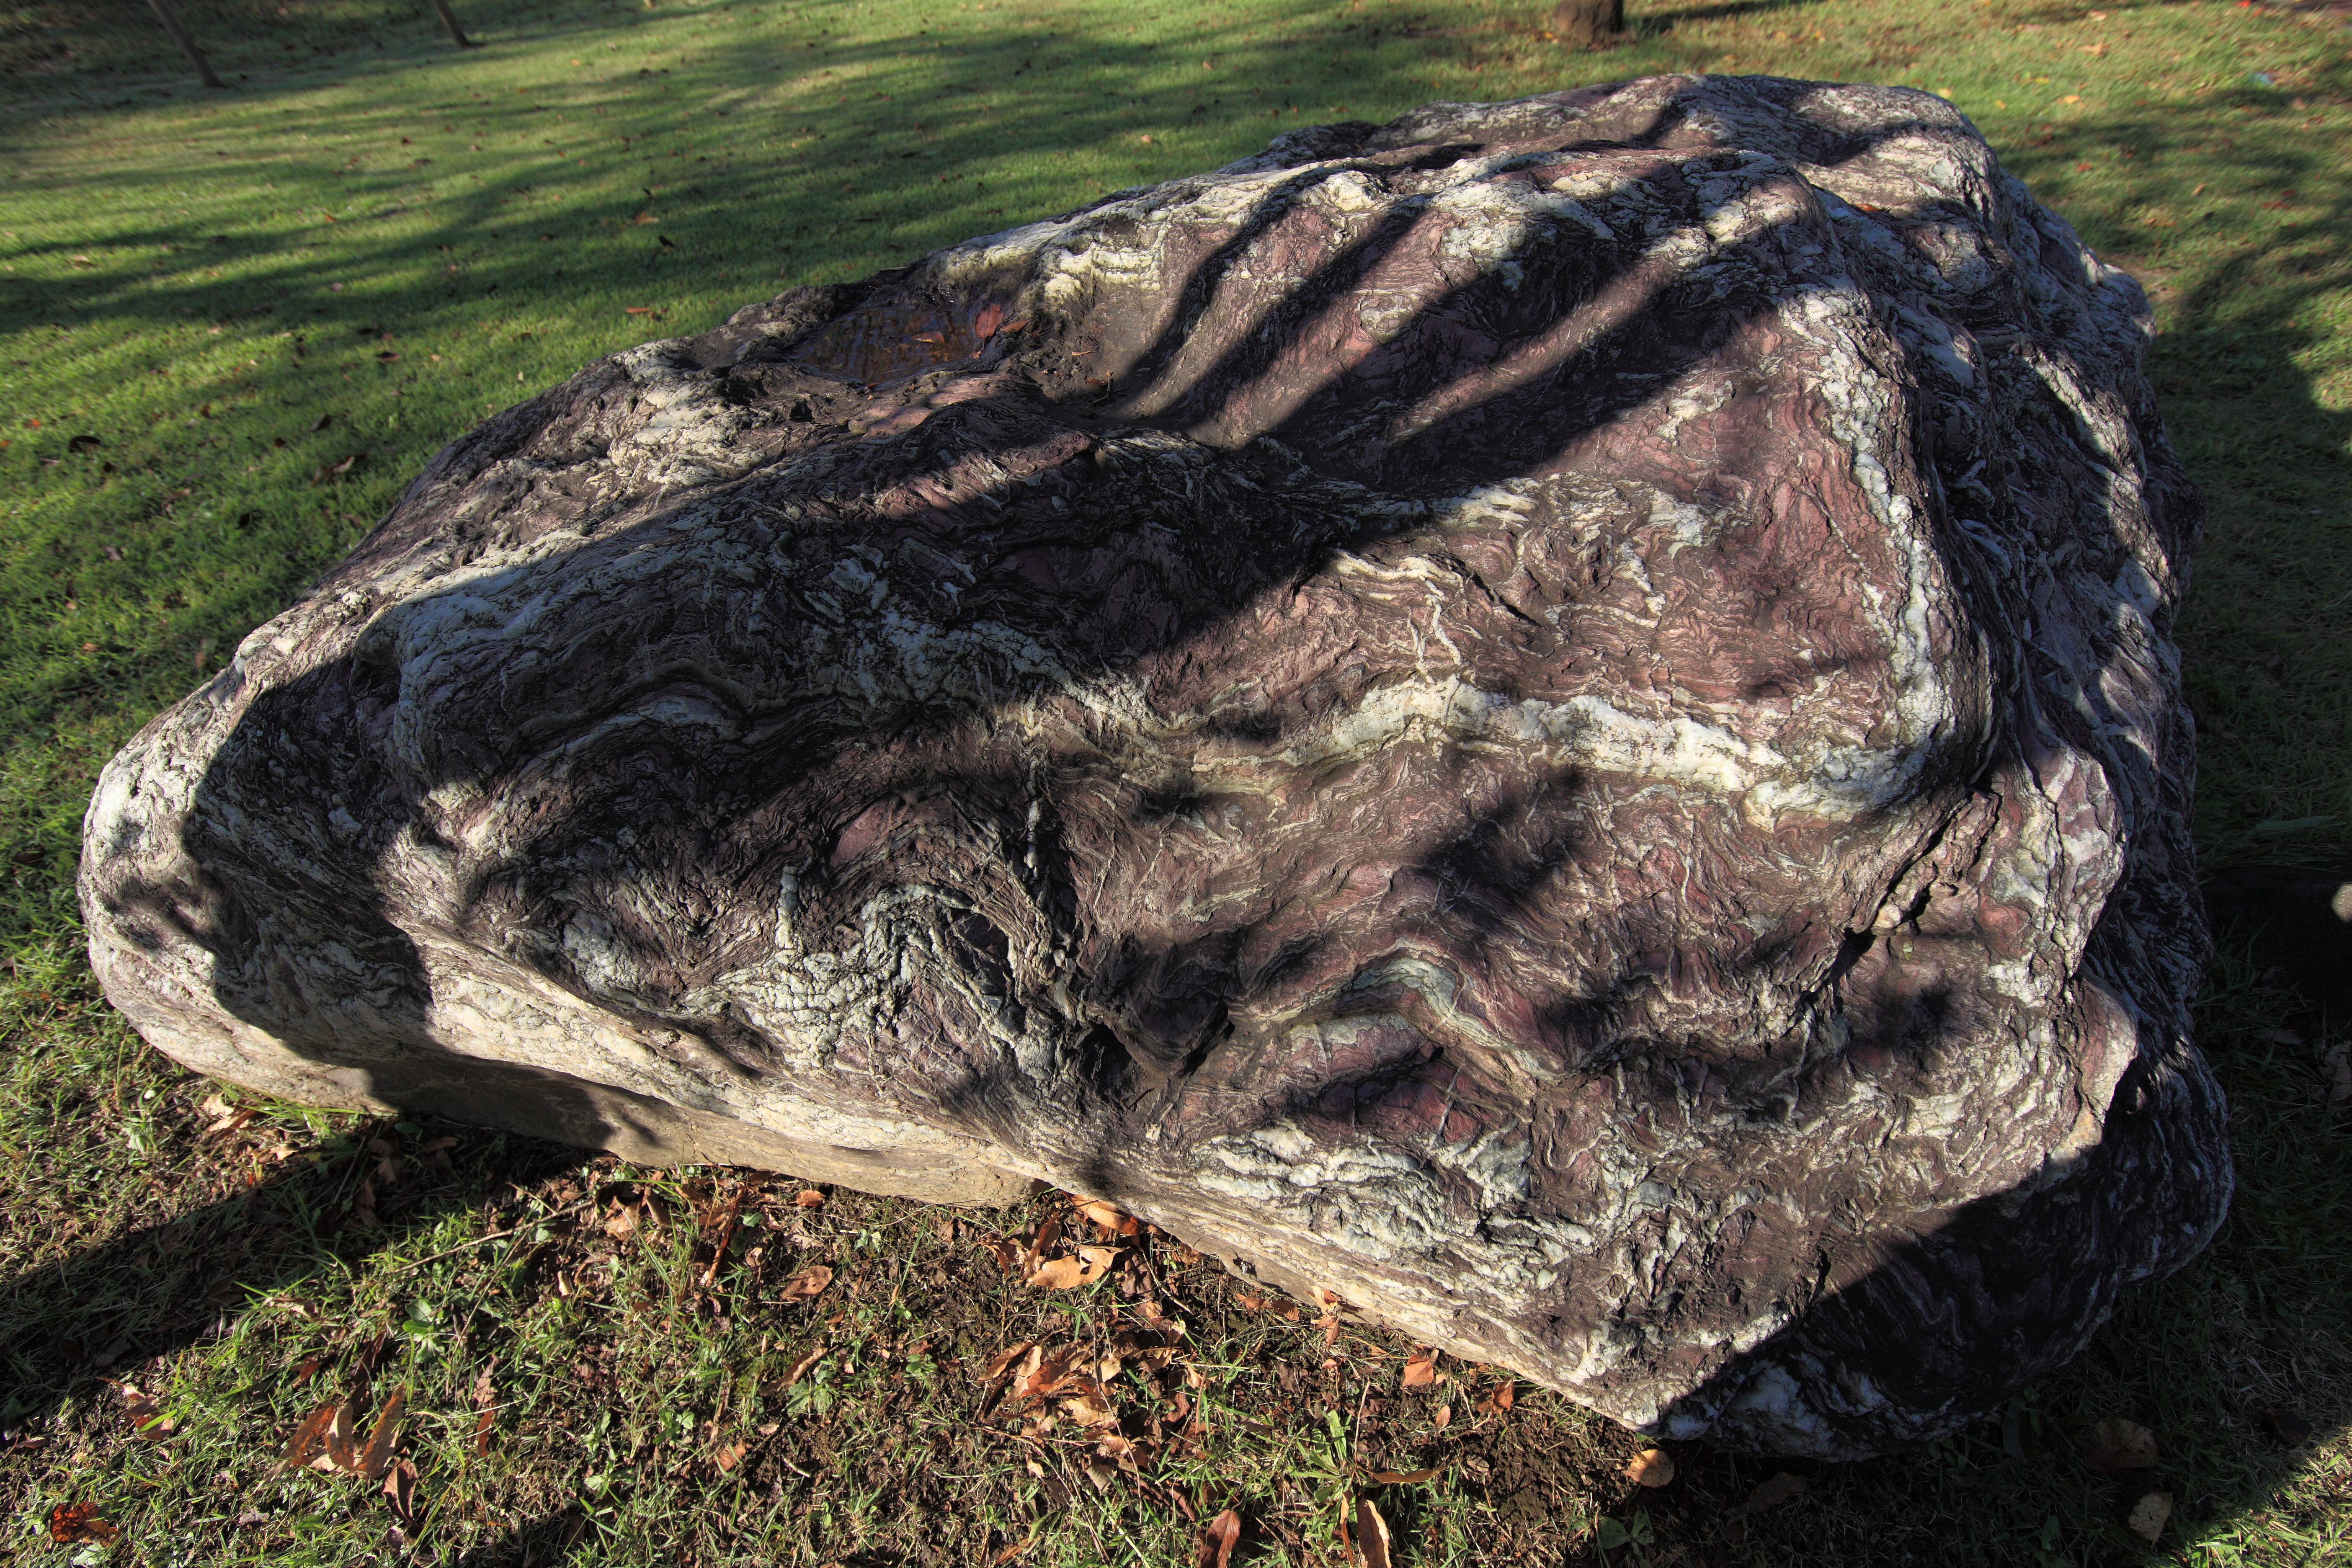
tree, rock, trunk, high, soil, terrain, material, rocks, geology, outcrop, boulder, 5d, hires, tree stump, markii, hi, res, resolution, chiba, kashiwa, bedrock